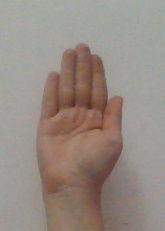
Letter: seen